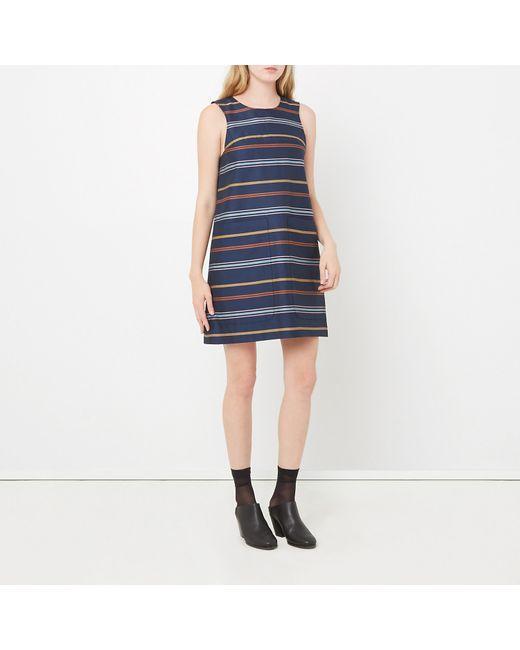
Blaues Streifen-Design-Rundhals-Top für Damen